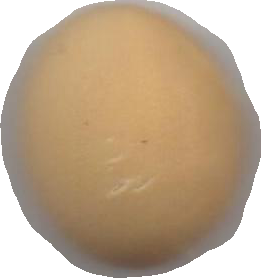
Variety: Grobogan